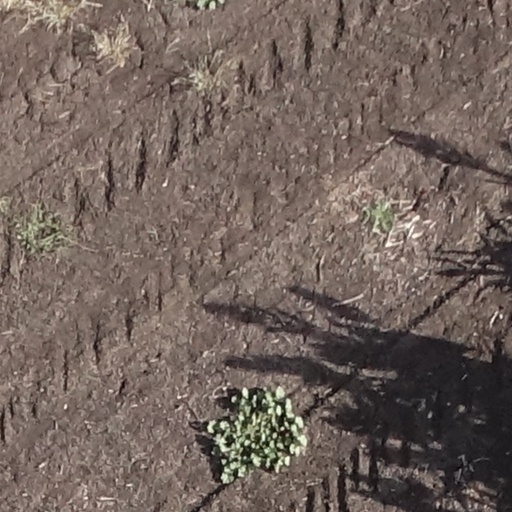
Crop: sorghum